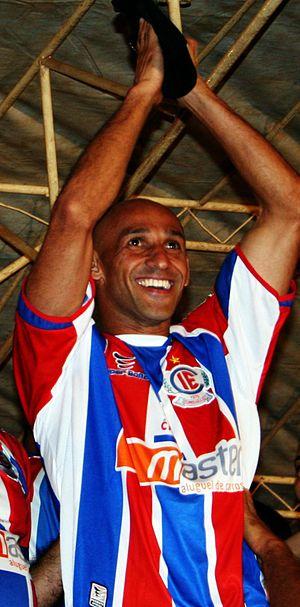
Le Itumbiara Esporte Clube est un club brésilien de football basé à Itumbiara dans l'État de Goiás.
Valdeci Basílio', de son nom complet Valdeci Basílio da Silva, est un footballeur brésilien né le 14 juillet 1972. Il était attaquant.